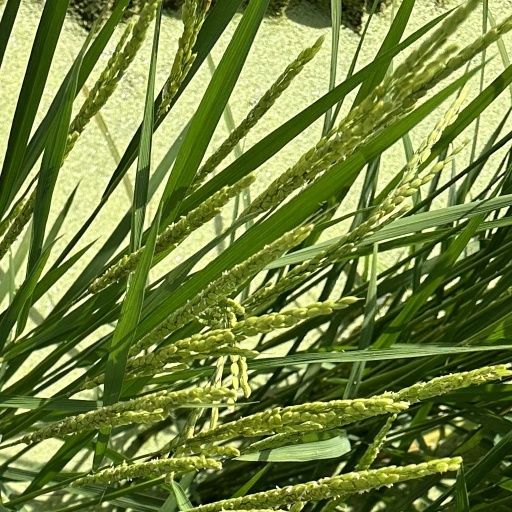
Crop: rice